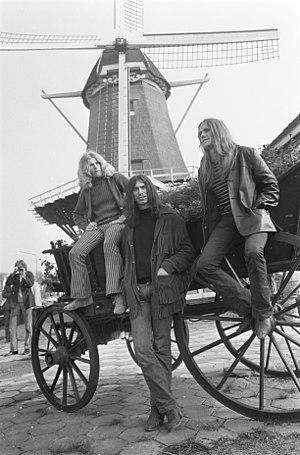
Blue Cheer est un groupe de rock américain, originaire de San Francisco, en Californie. Il évoluait à la fin des années 1960 et au début des années 1970, et est considéré comme un des pionniers du heavy metal et de hard rock. Le groupe se reforme et se sépare en 1988.